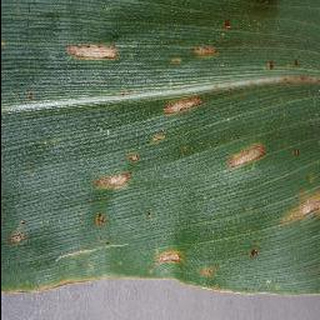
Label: corn_cercospora_leaf_spot